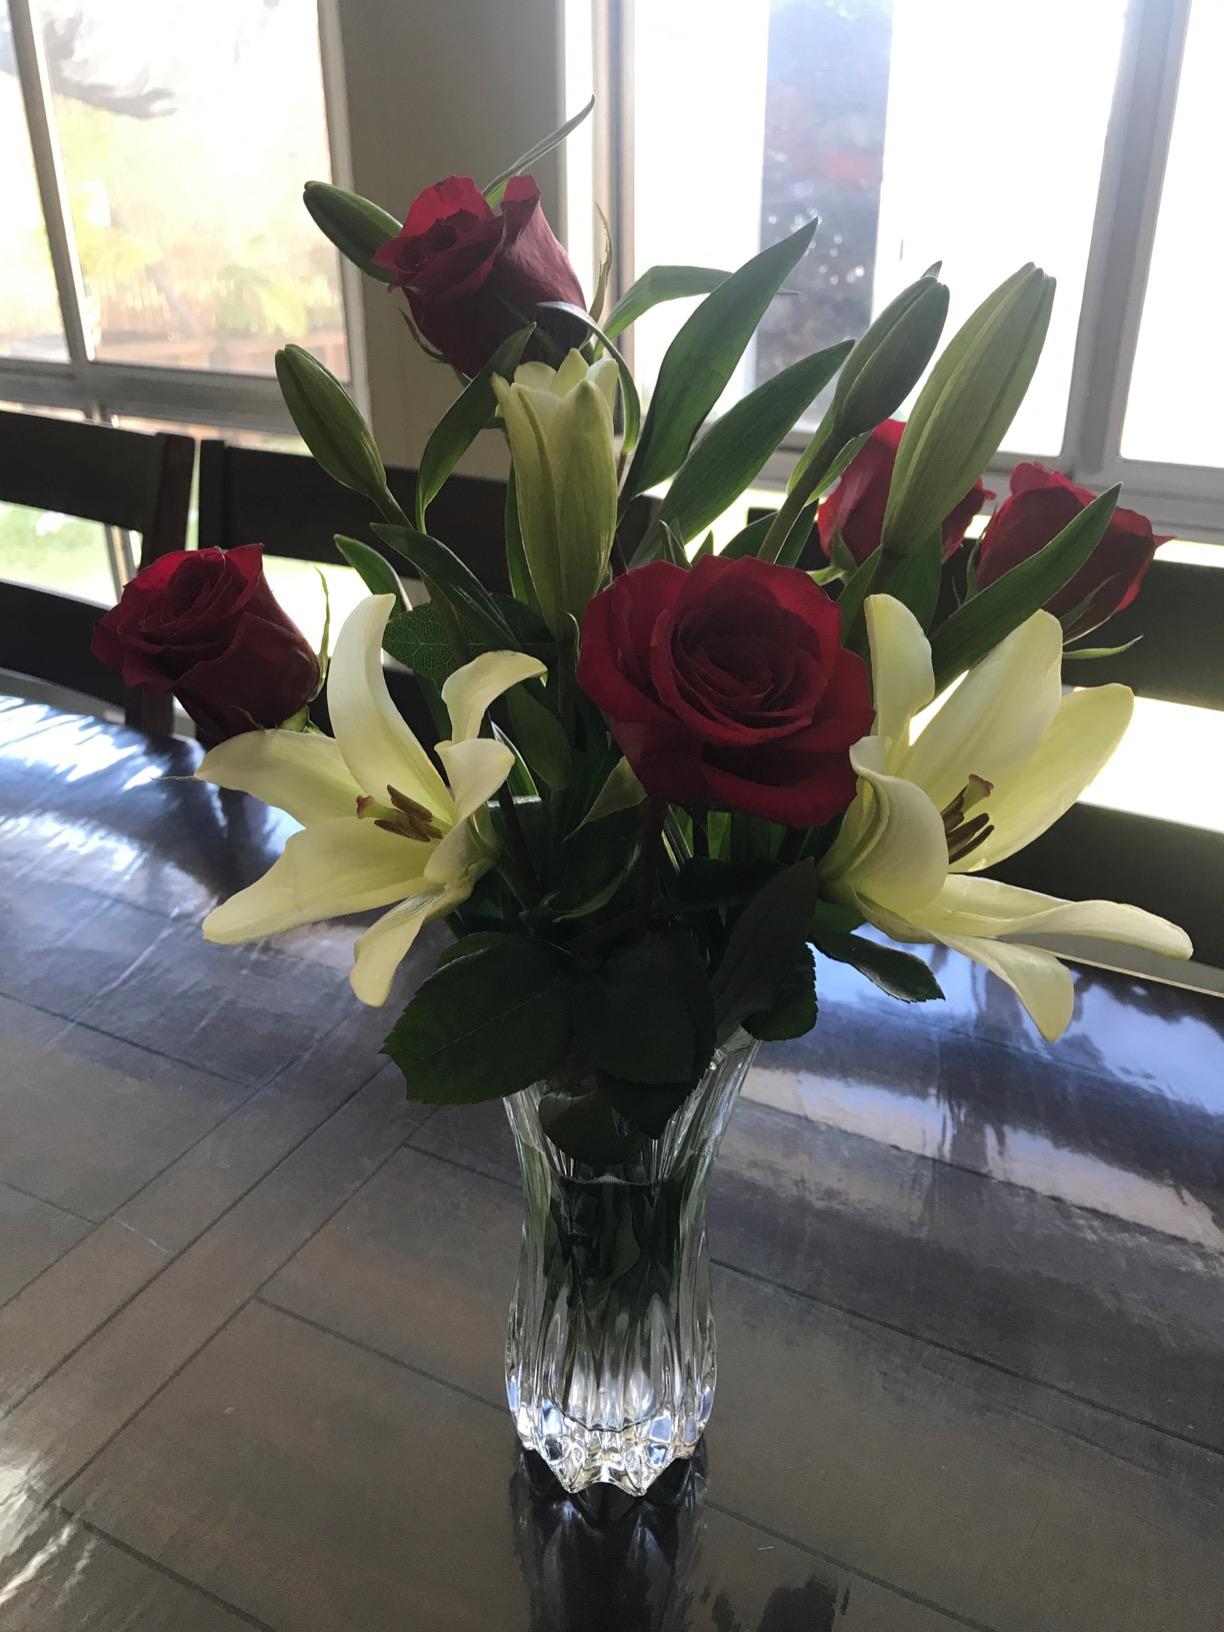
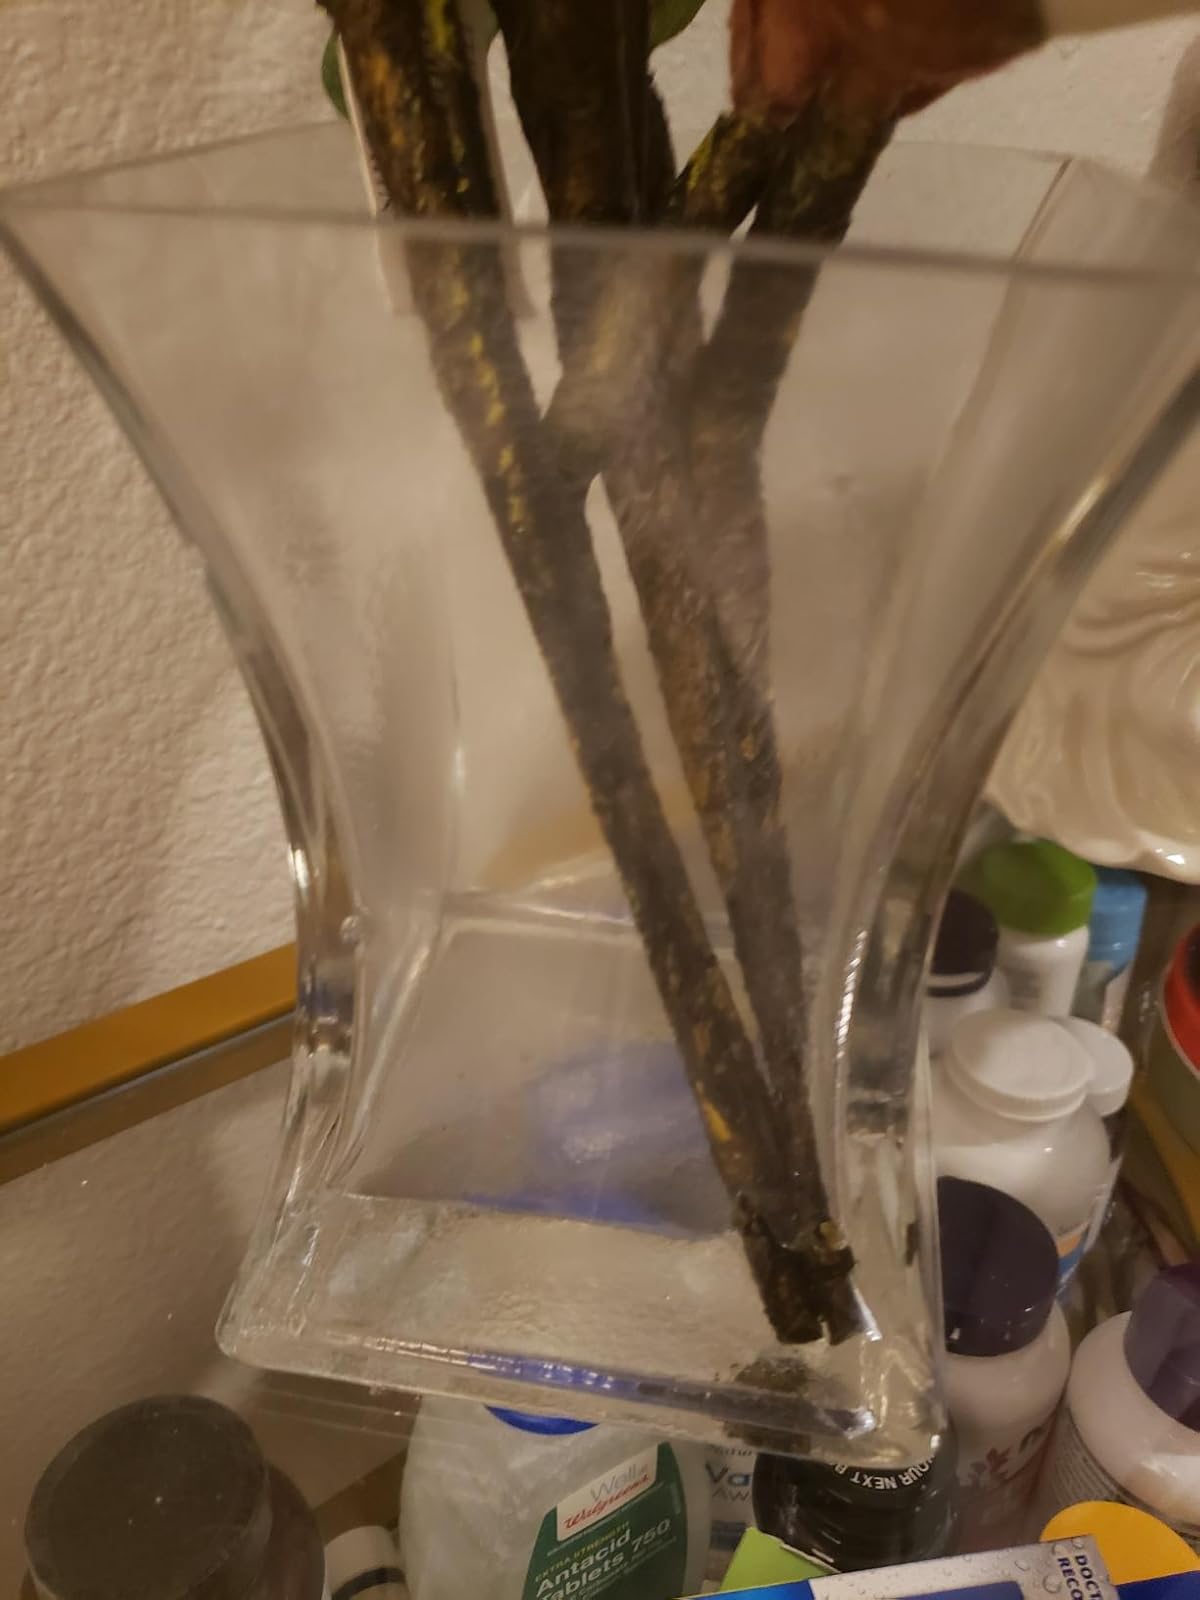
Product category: vase
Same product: no